B. G. Horniman

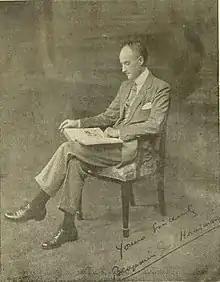
Horniman in 1918

Benjamin Guy Horniman (17 July 1873 – 16 October 1948) was a British-Indian journalist and editor of "The Bombay Chronicle", particularly notable for his support of Indian independence.